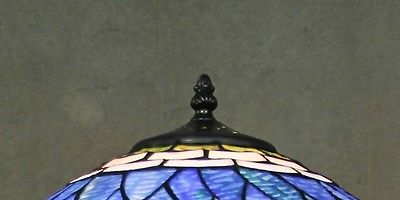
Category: lamp